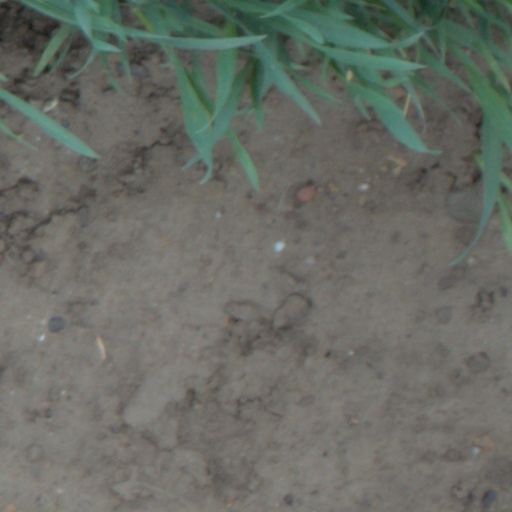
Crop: wheat